Jeremy Affeldt

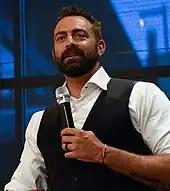
Affeldt speaking in 2023

In October 2010, during a visit to a Bay Area elementary school alongside former Giants pitcher Juan Marichal, Affeldt told the students, "I try to make sure everybody, all the young people in the world, also have a chance to dream really big." In 2009, Affeldt donated $5,000 to the Not for Sale campaign for opening a medical clinic in Thailand for former child slaves. He also became a prominent member of Not For Sale's Free2Play campaign, pledging a $100 donation for every strikeout and recruiting other professional athletes, including his teammate Matt Cain and the St. Louis Cardinals' Matt Holliday. In addition, Affeldt has lent his support as a spokesperson for Larkin Street Youth Services, a San Francisco non-profit that provides services to young people experiencing homelessness.